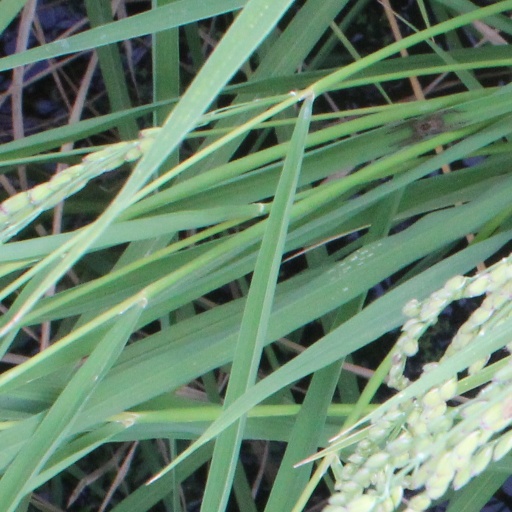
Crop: rice